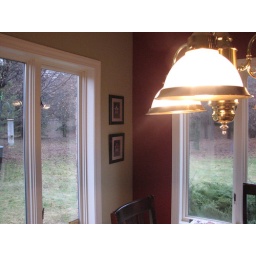
Intersection of the east and north walls in kitchen dining space.